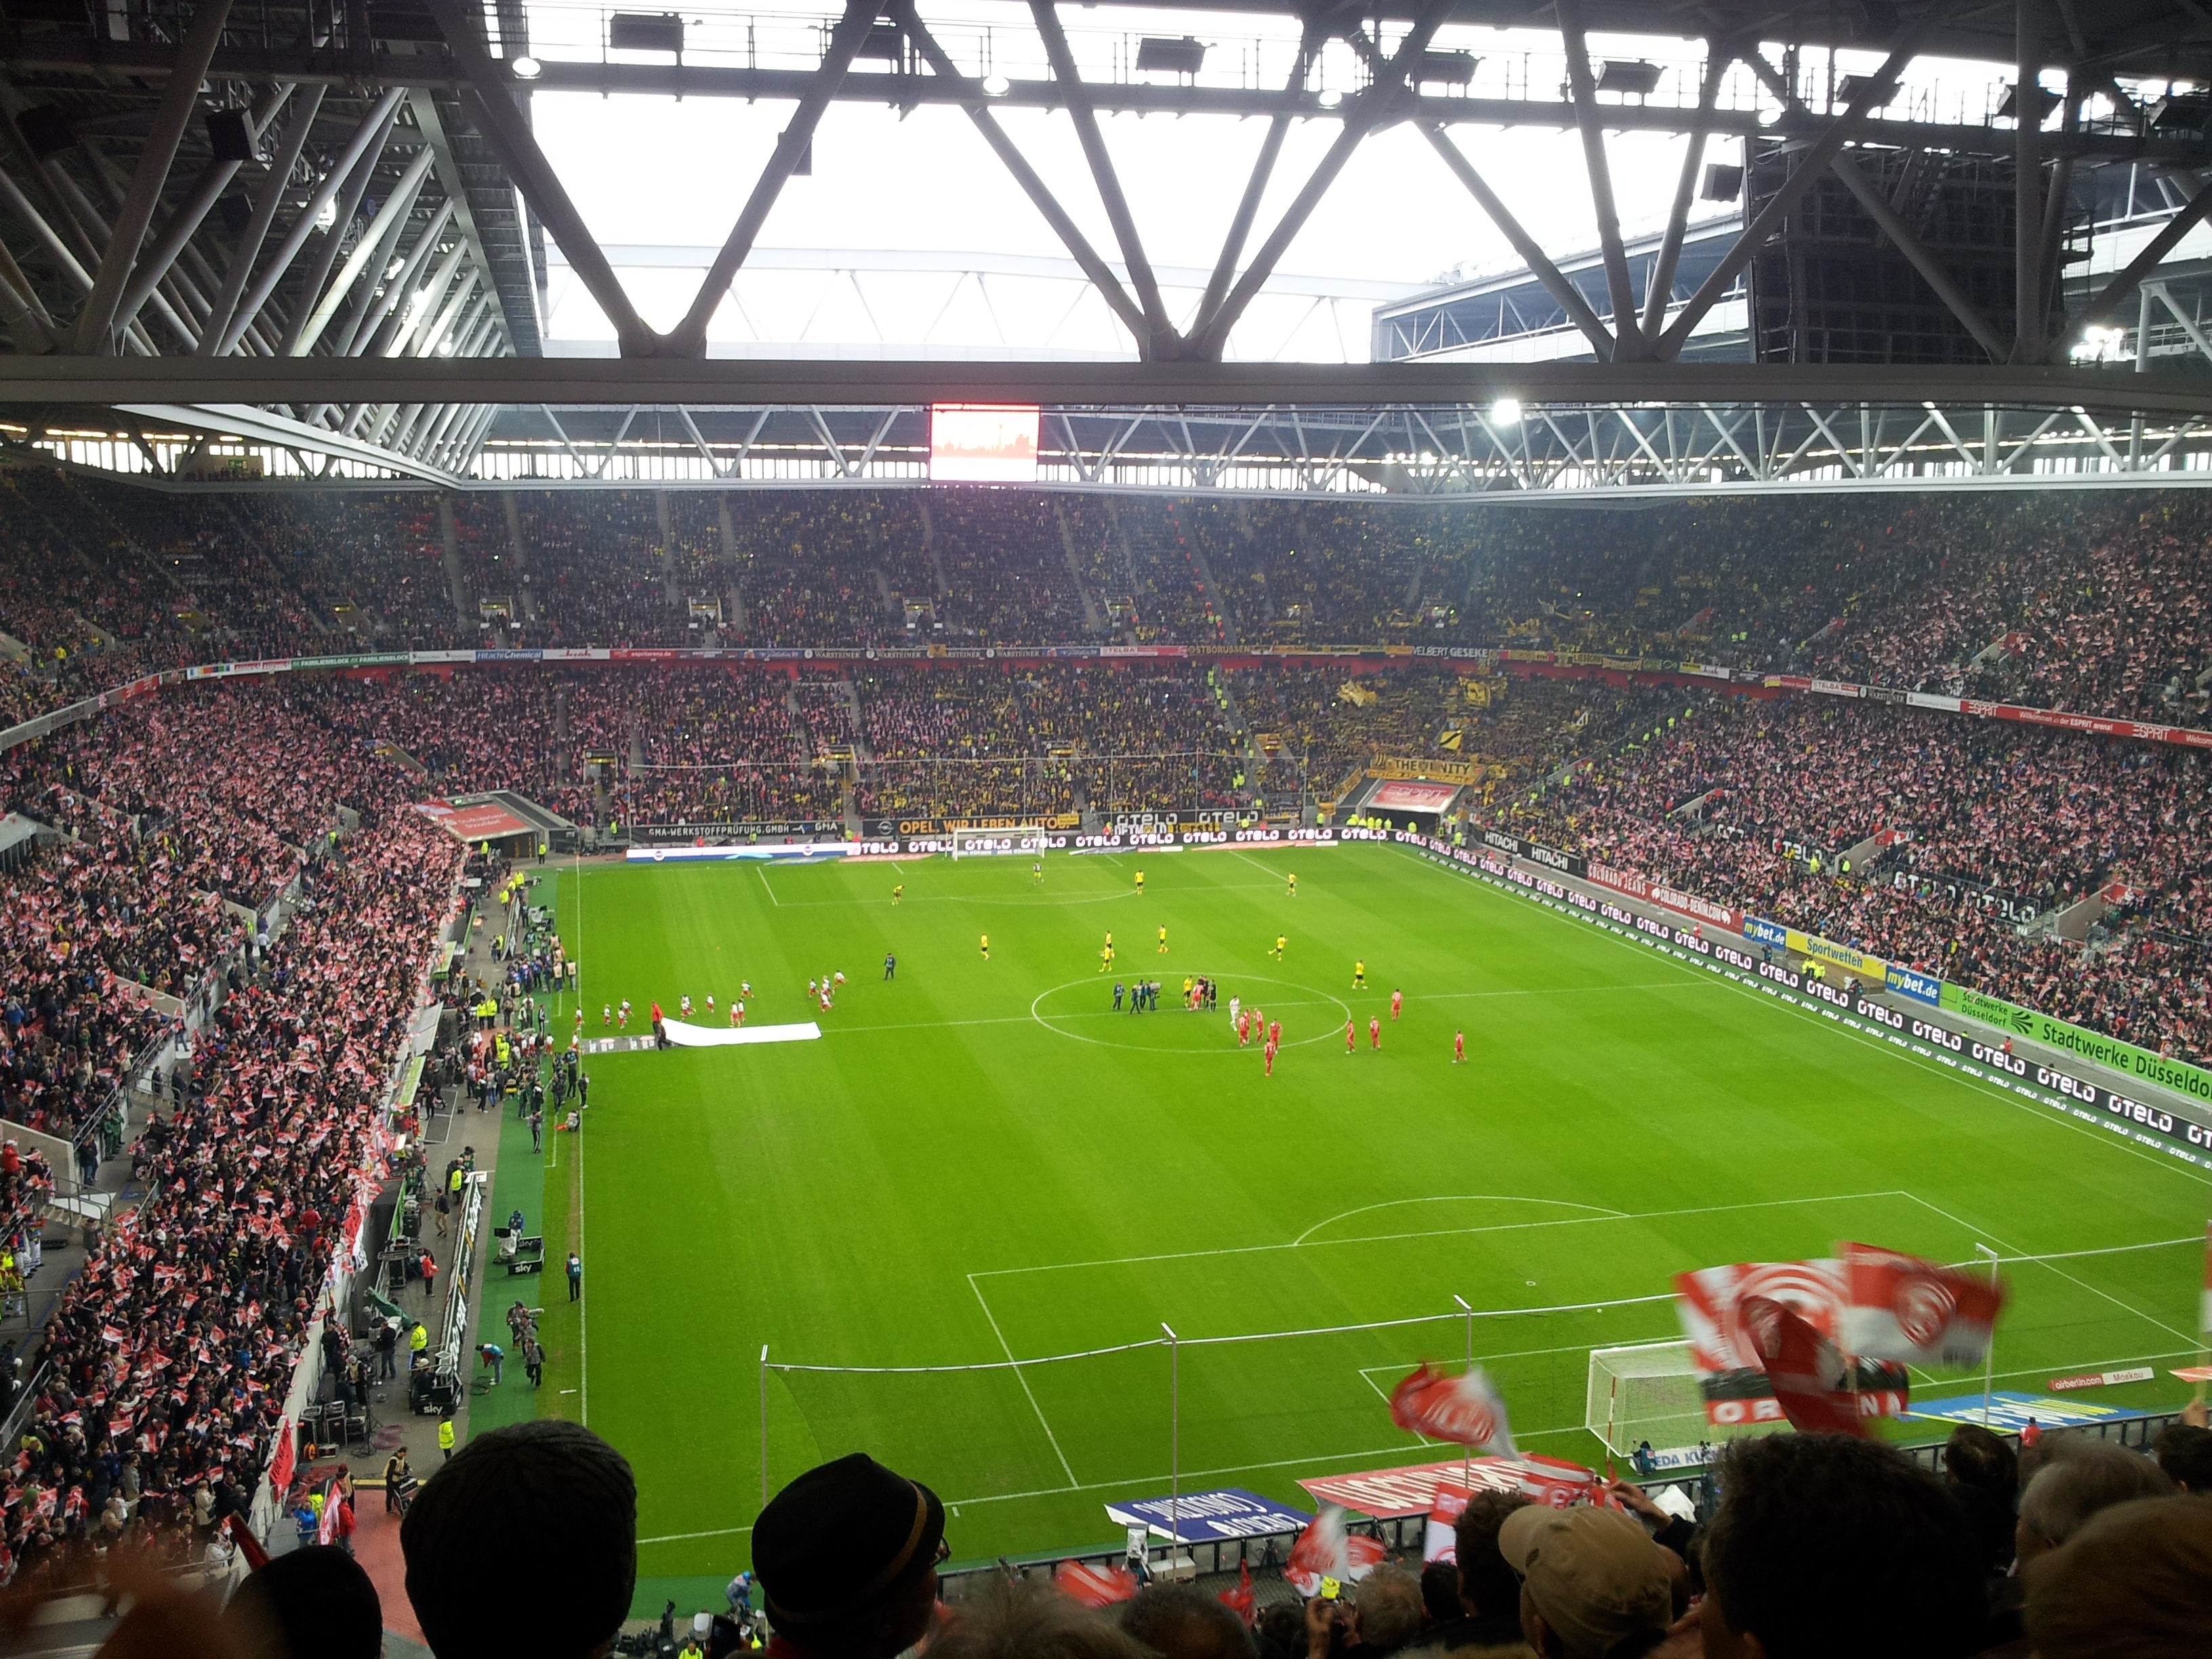
structure, soccer, football, stadium, player, baseball field, arena, fortuna, crowds, football stadium, dusseldorf, viewers, baseball park, geographical feature, sport venue, soccer specific stadium, arena football